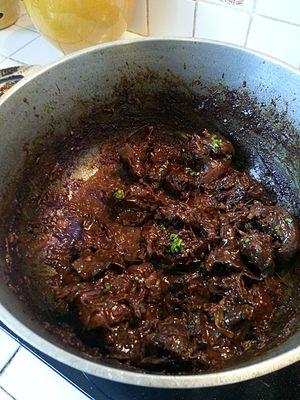
Civet tangue This is an image of food from Réunion
« Cuisine de La Réunion » ou « cuisine créole de l'océan Indien », la cuisine réunionnaise est le résultat d'un mélange d'influences de cuisines malgache, française, indienne, est-africaine et chinoise amenées sur l'île par les immigrants successifs. Elle est donc naturellement épicée, savoureuse et relativement consistante.